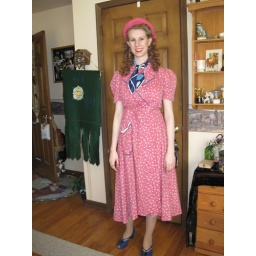
1940s house dress. It wraps around almost like a robe. It matches my pink 40s hat perfectly.